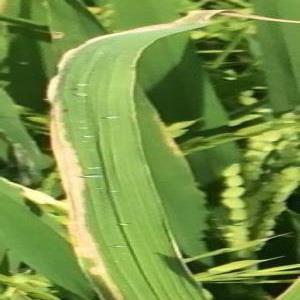
Disease: Bacterialblight